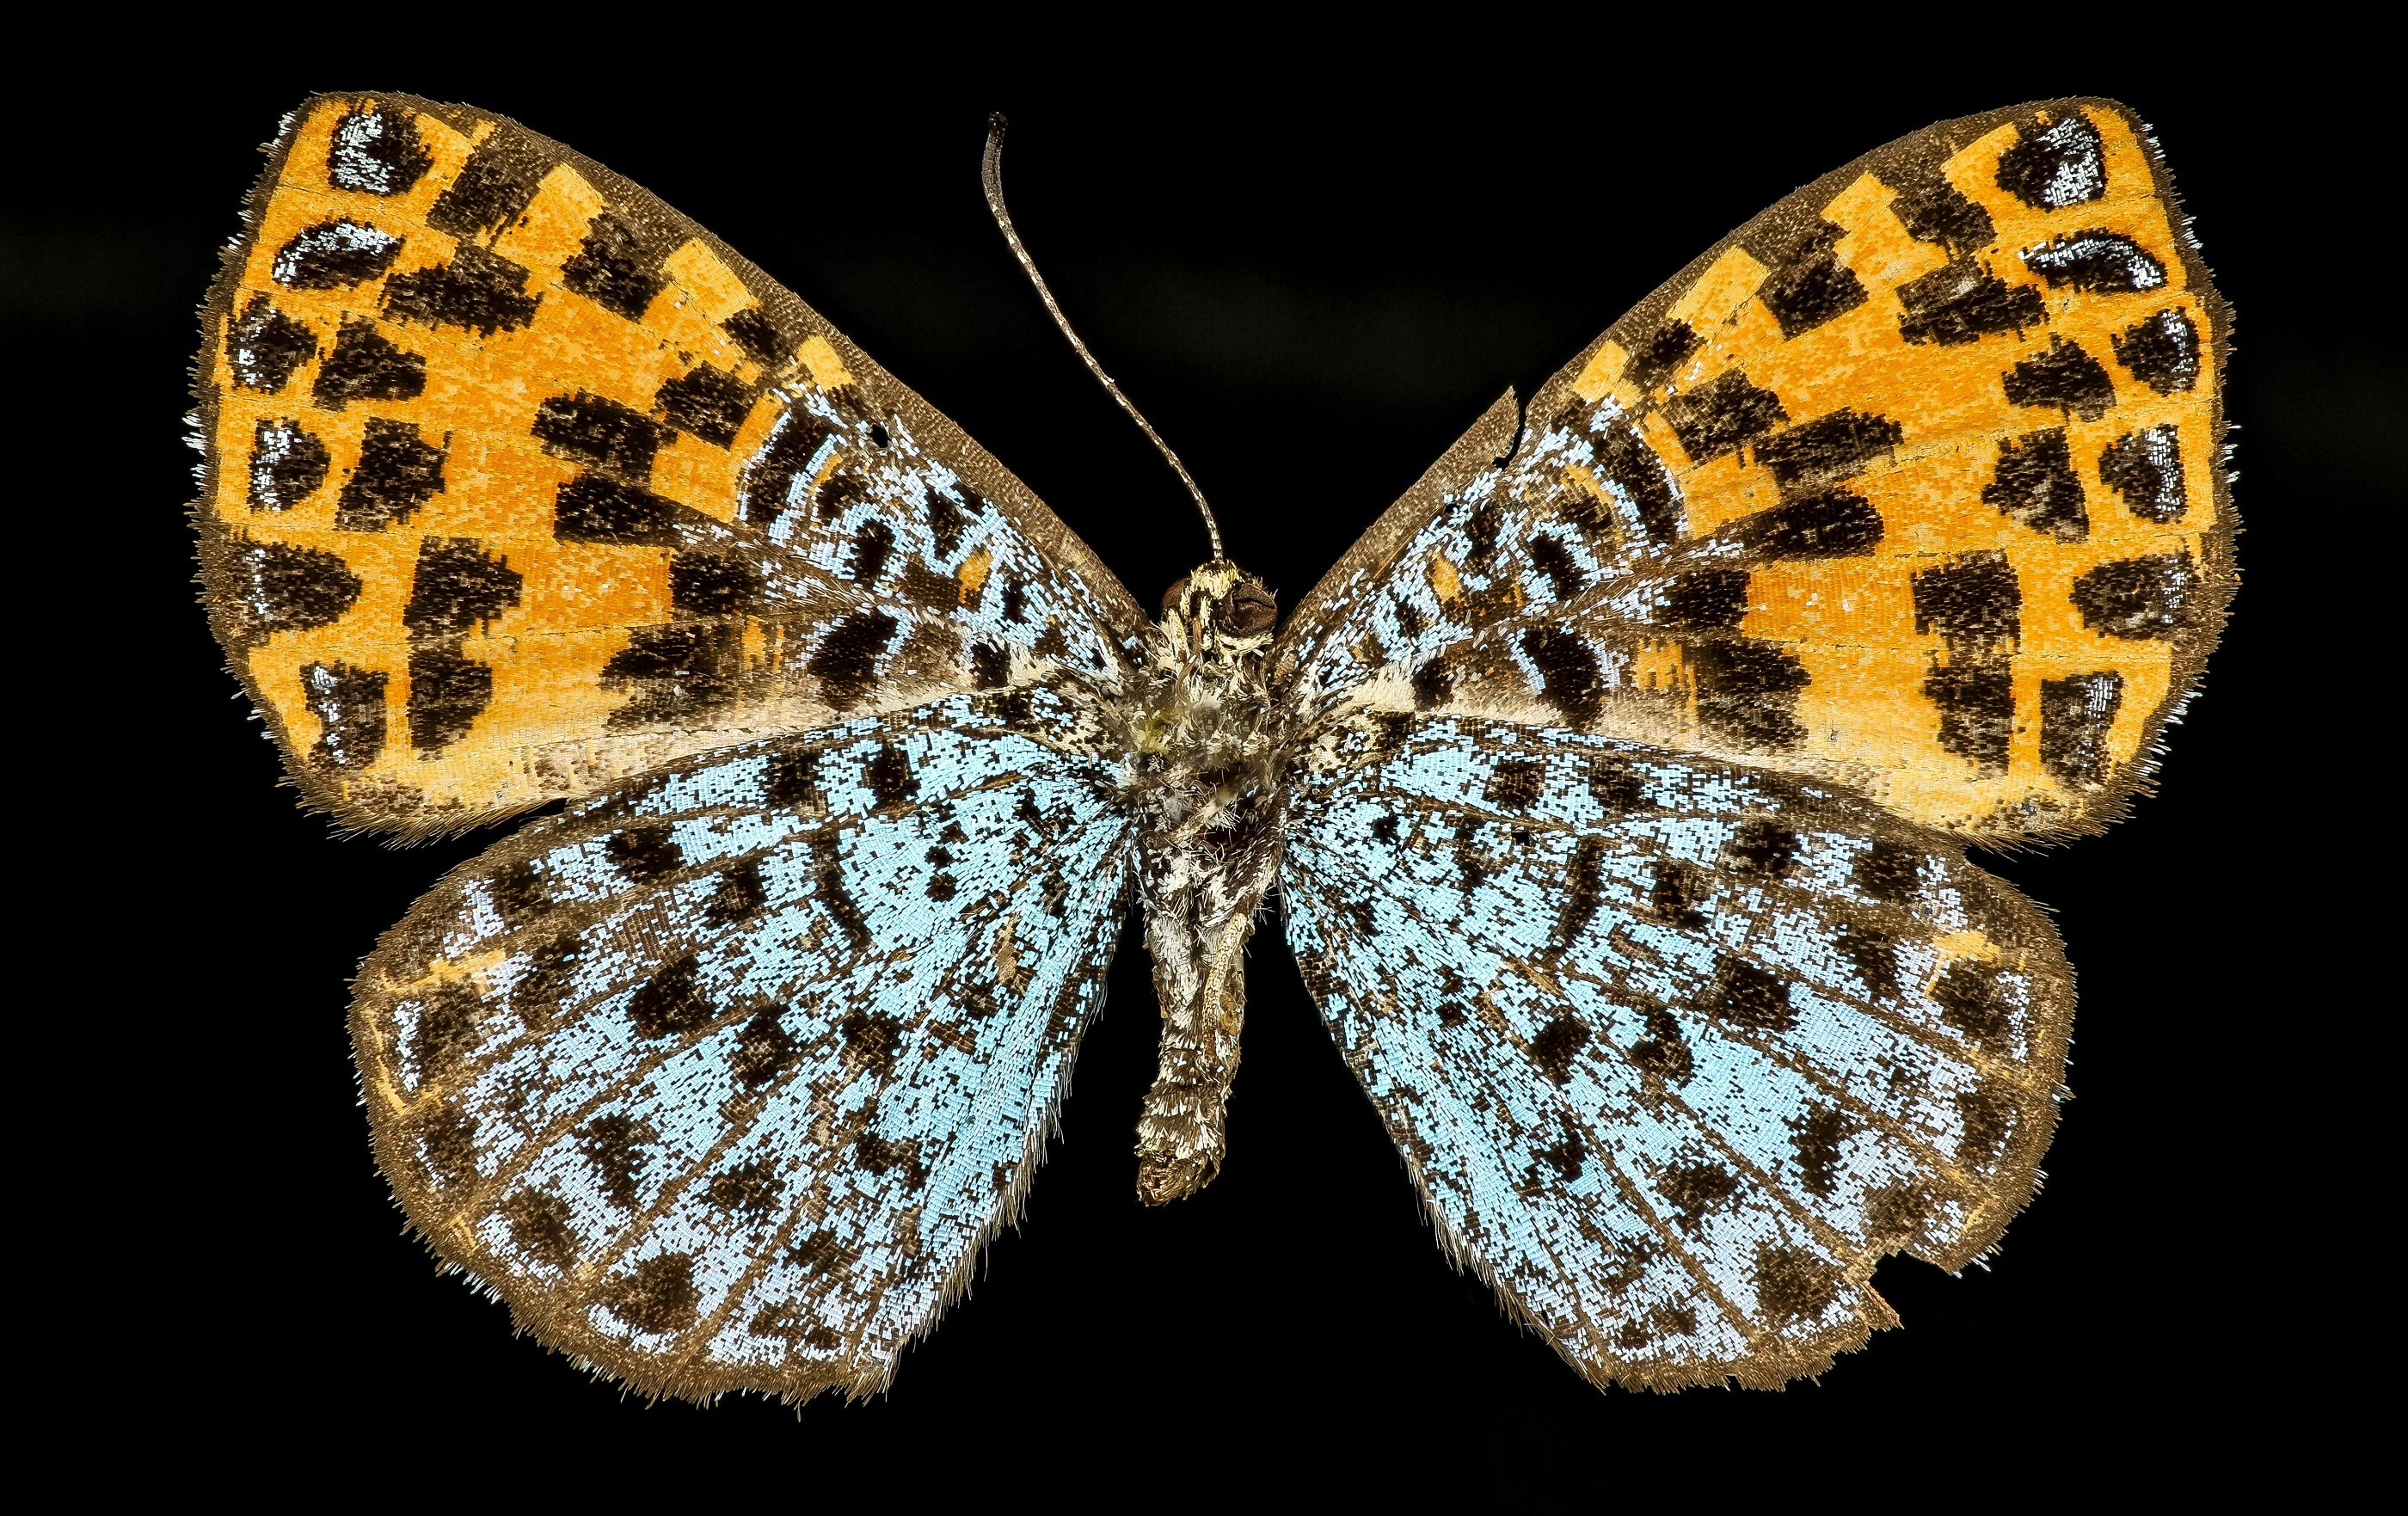
nature, wing, female, wildlife, insect, macro, moth, butterfly, colorful, fauna, invertebrate, peru, close up, decorative, wings, south america, mounted, macro photography, organism, arthropod, pollinator, moths and butterflies, lycaenid, brush footed butterfly, colias, usgs, argyrogrammana nurtia, neotropics, riodinidae